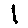
Label: 1